Eugene Amandus Schwarz

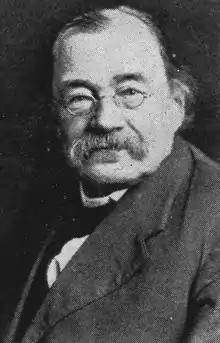
Eugene Amandus Schwarz.

Eugene Amandus Schwarz (April 21, 1844 – October 15, 1928) was a German-American entomologist who specialized in the study of beetles (Coleoptera). He was a popular and influential employee of the U.S. Department of Agriculture for more than fifty years.